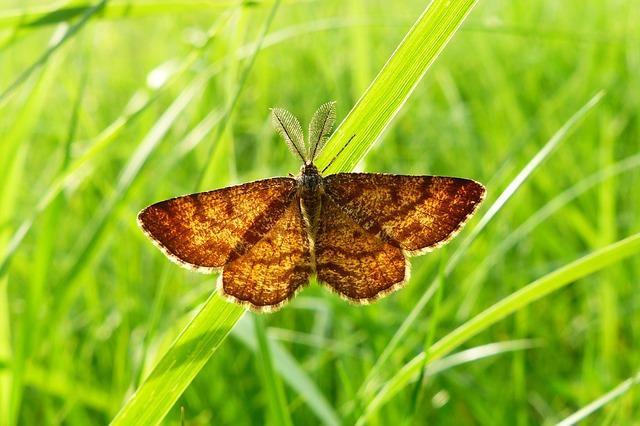
butterfly